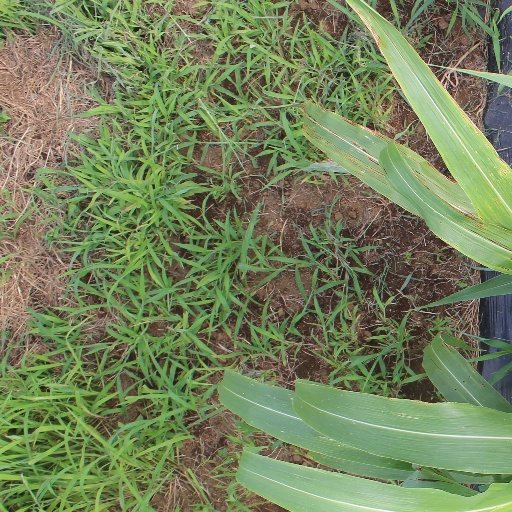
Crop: sorghum